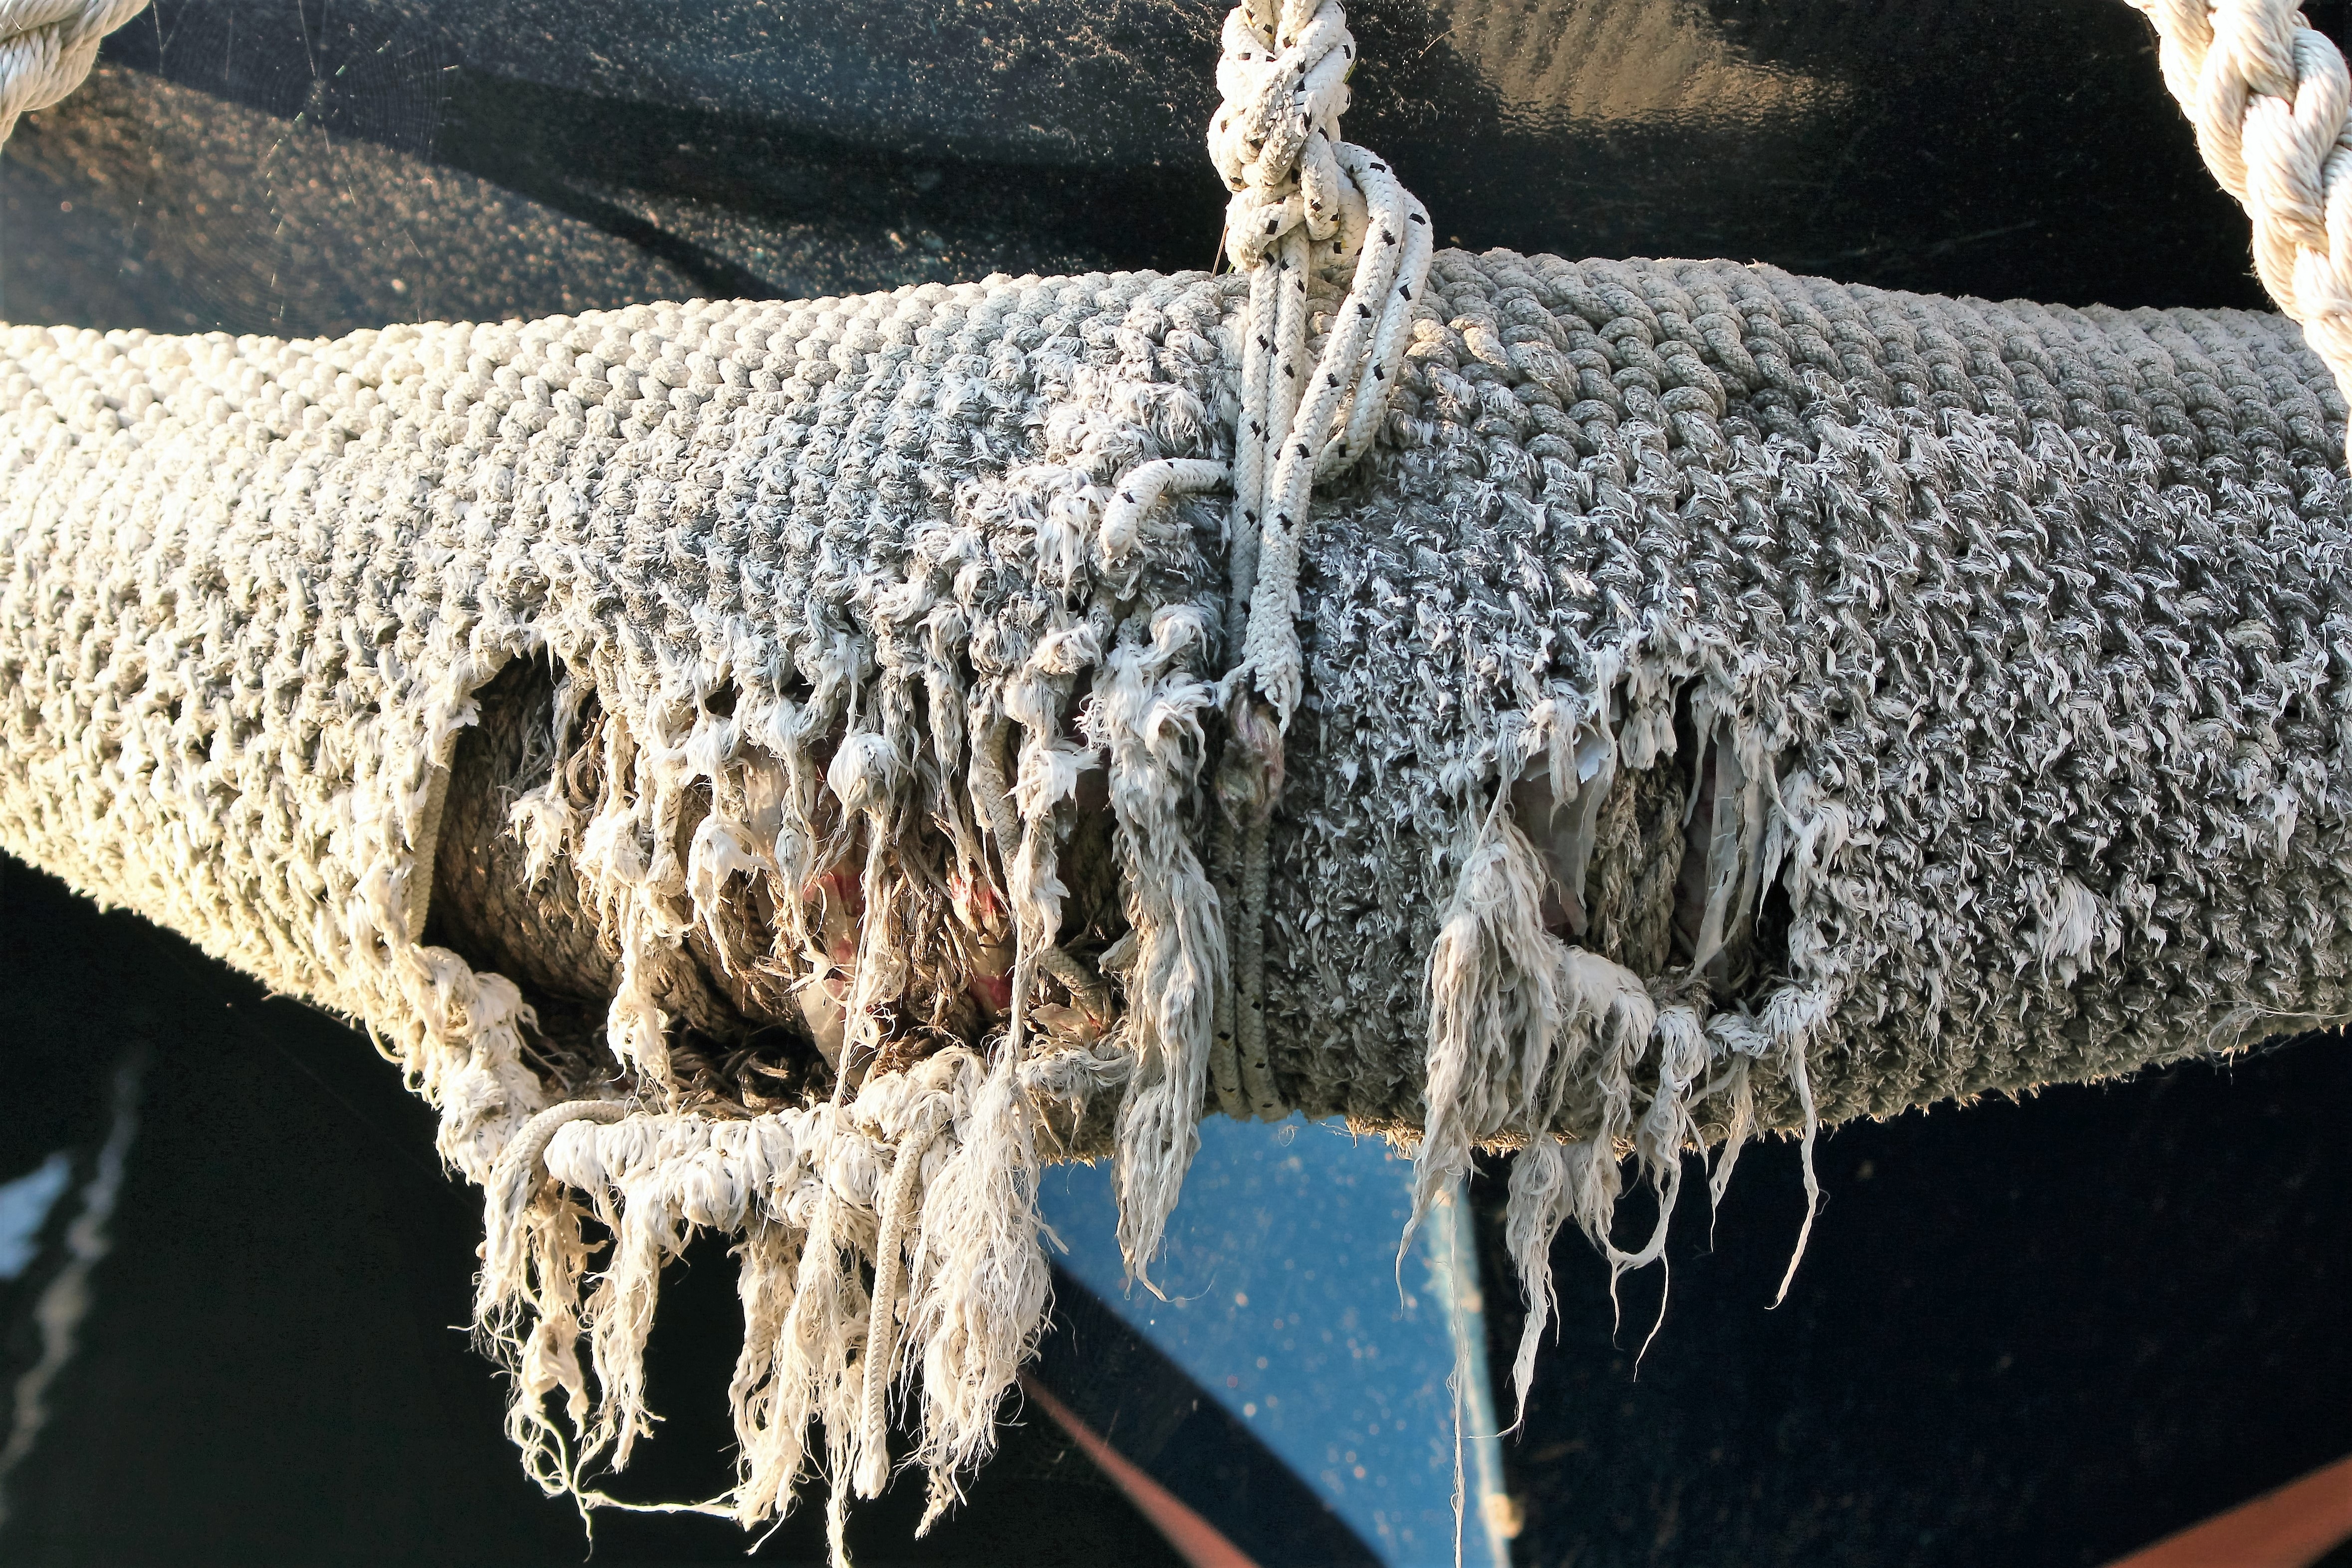
frost, old, formation, ice, fish, torn, art, network, relic